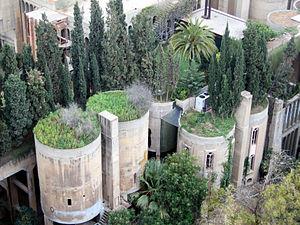
Fondé il y a 50 ans, le Ricardo Bofill Taller de Arquitectura reste à l’avant-garde du design urbain et des professions architecturales. Le siège d’El Taller est situé à Barcelone en Espagne, dans une cimenterie reconvertie, appelée « La Fabrica ». Son équipe est formée de talents variés provenant de plus de 20 pays, allant d’architectes et d’urbanistes à des graphistes et des économistes. Avec plus de 1 000 projets dans 40 pays, cette équipe pluridisciplinaire et globale applique une sensibilité culturelle à chacun de ses projets, que ce soit de l’architecture, de l’urbanisme ou du design.